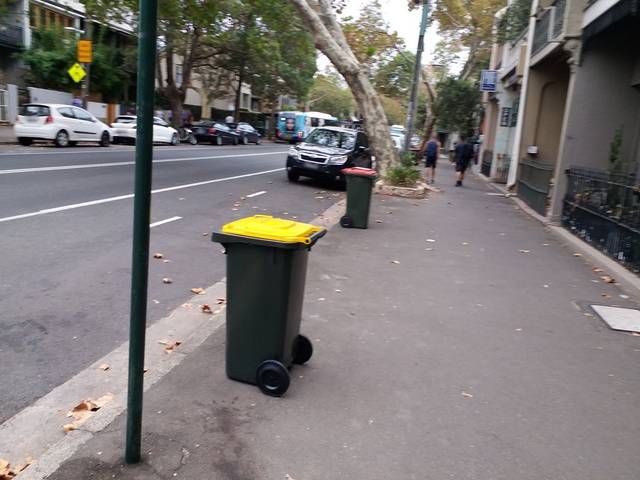
Region: Australia
Coordinates: -33.888, 151.214